Ellie Caulkins Opera House

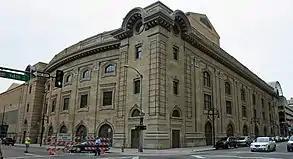
The outside of the Opera House, with a view of its original entrance on Champa Street.

The Municipal Auditorium, the largest in America except for Madison Square Garden in New York, was completed in time to host the Democratic National Convention in 1908. Mayor Robert W. Speer and the Chamber of Commerce raised $100,000 to celebrate the July 7 grand opening of the Auditorium with Denver's first national political convention, when William Jennings Bryan was nominated to run for President for the third time.